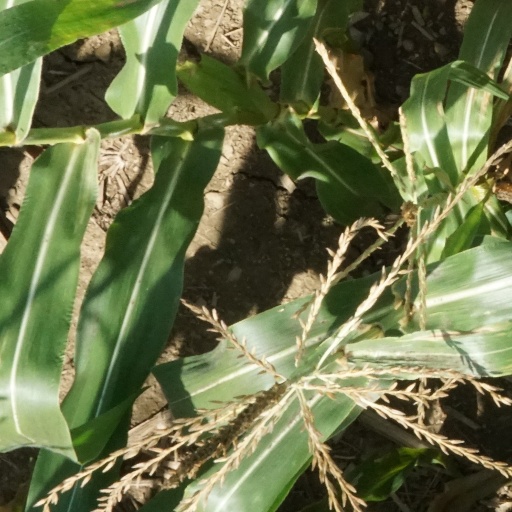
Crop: maize; corn